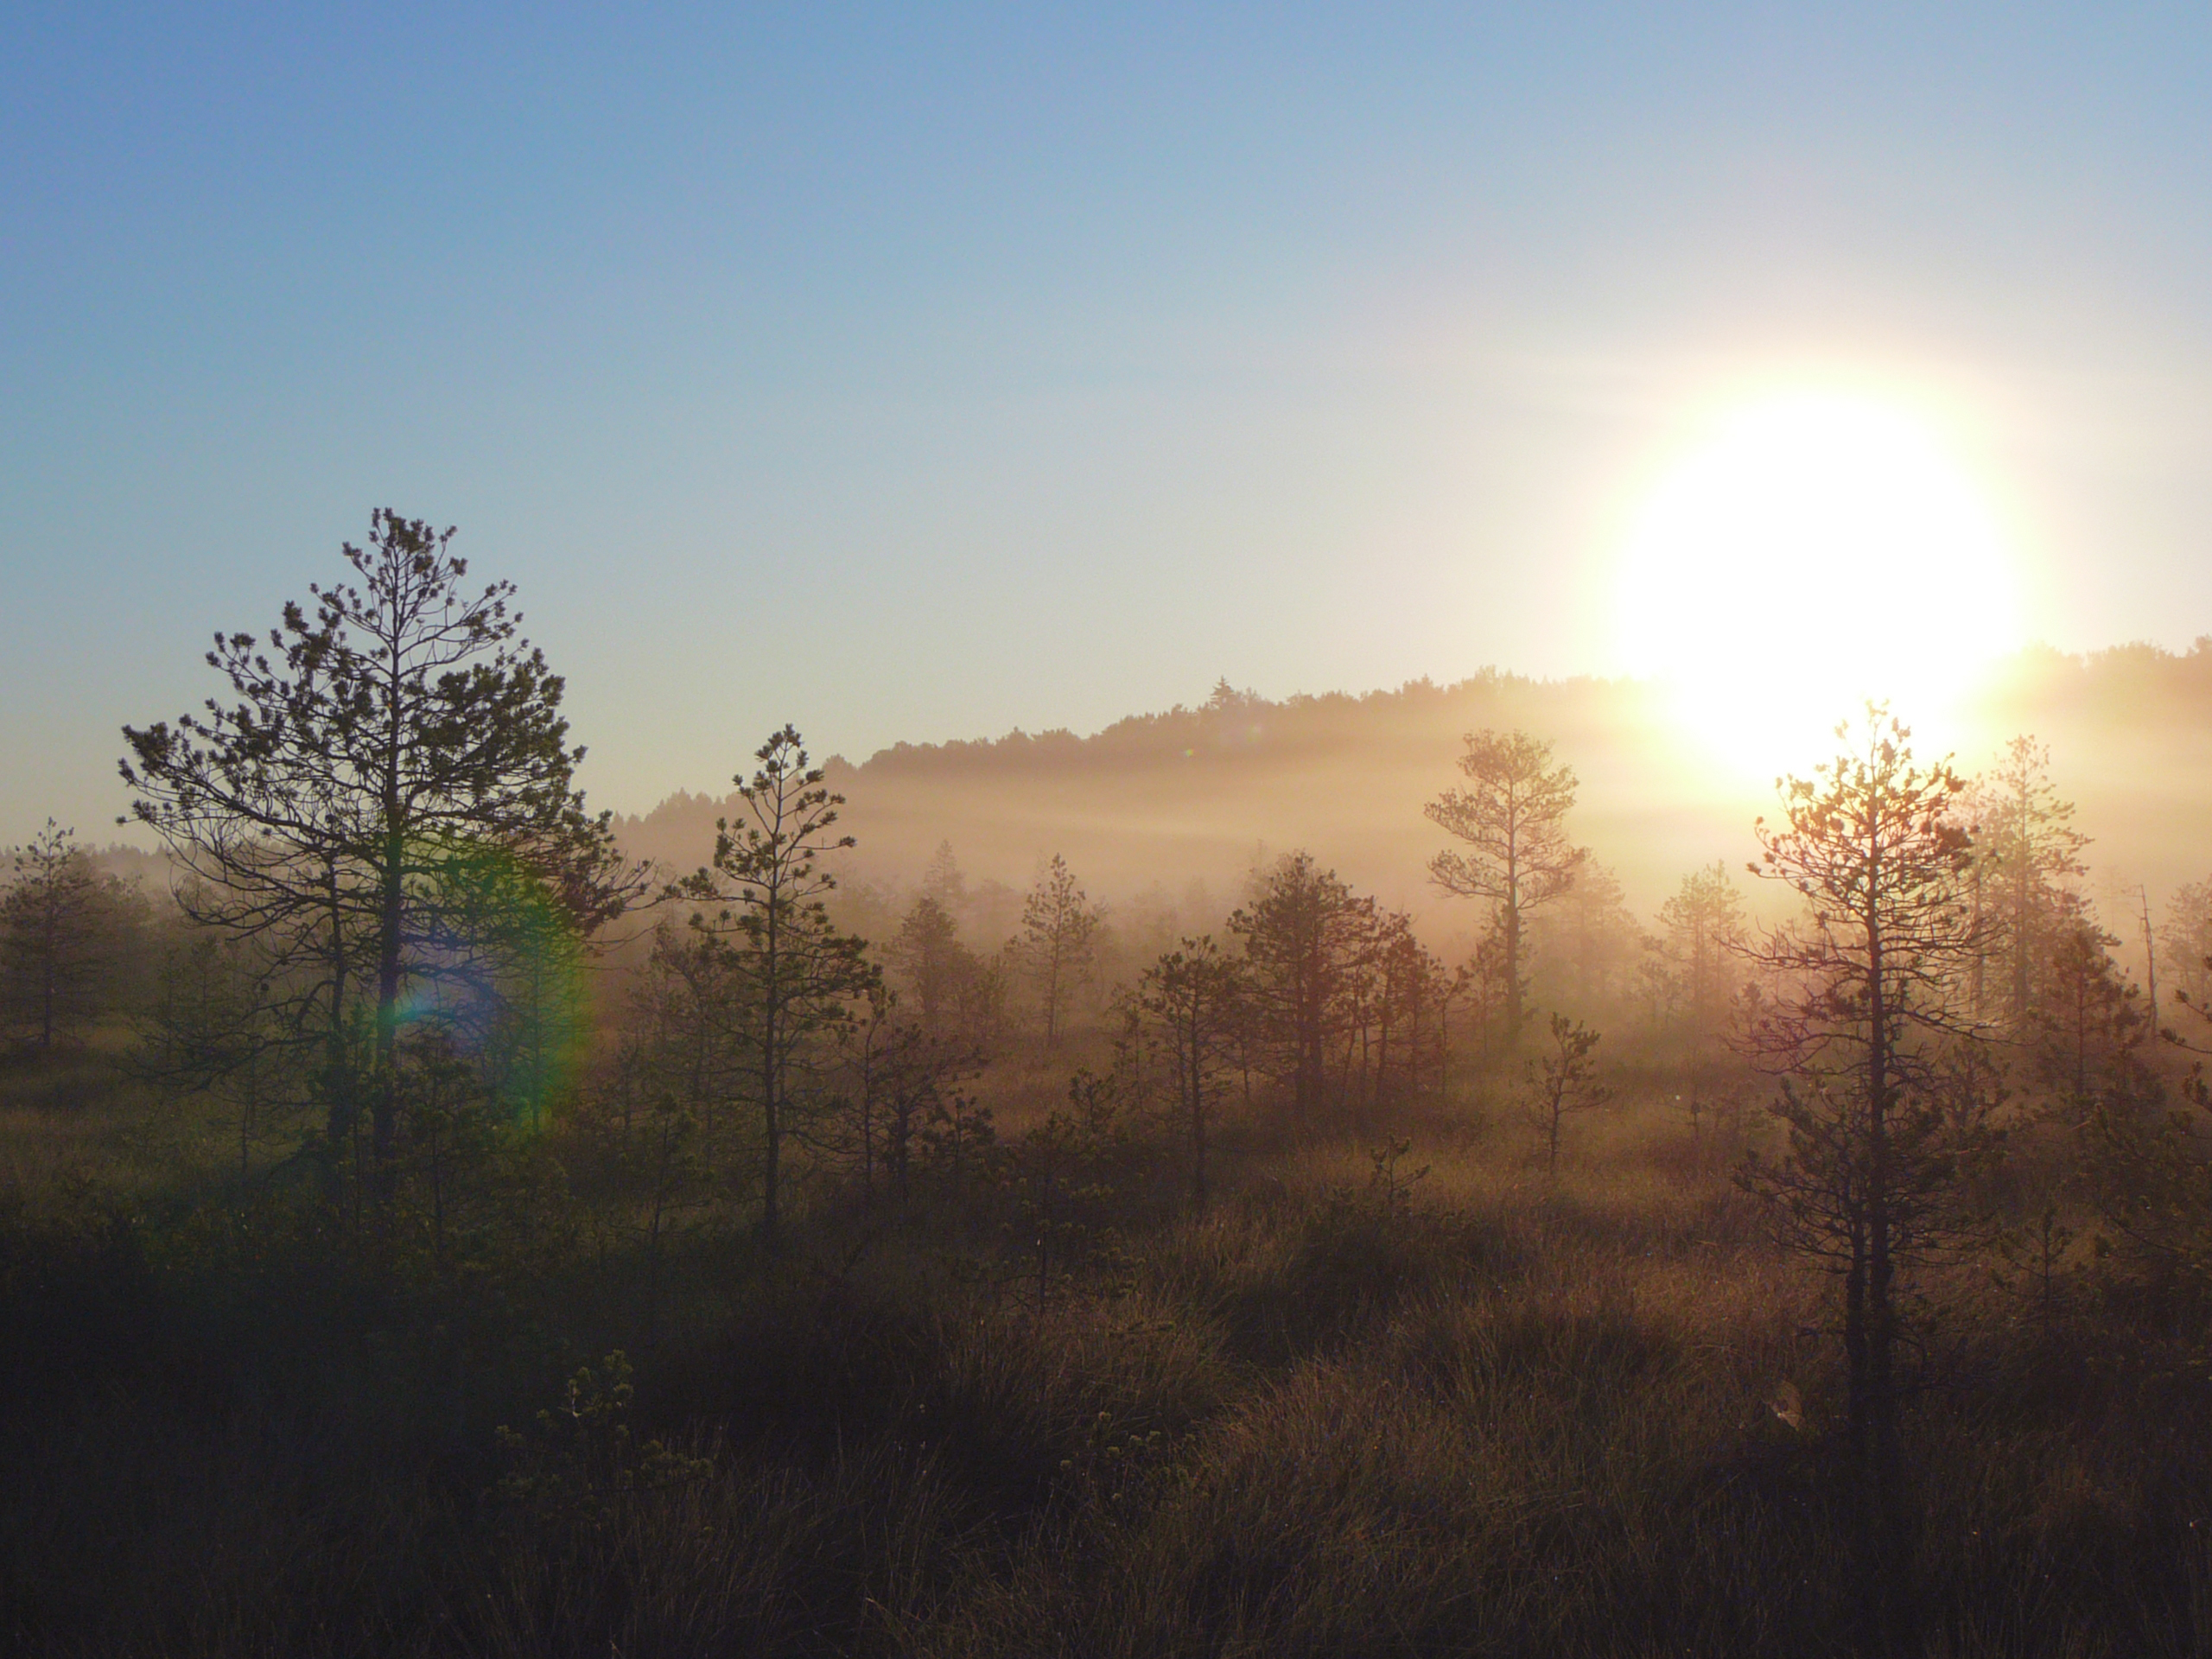
image, sky, nature, atmospheric phenomenon, morning, sunlight, sunrise, natural landscape, light, atmosphere, tree, biome, mist, evening, ecoregion, dawn, fog, horizon, cloud, landscape, haze, rural area, sun, savanna, plant, forest, plain